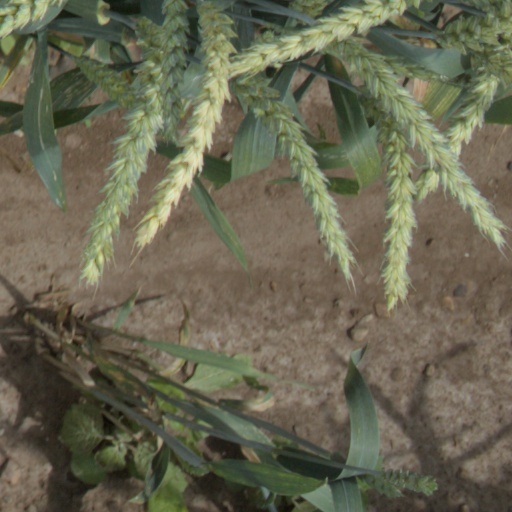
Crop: wheat